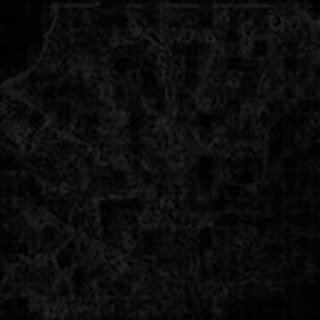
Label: cotton_aphids